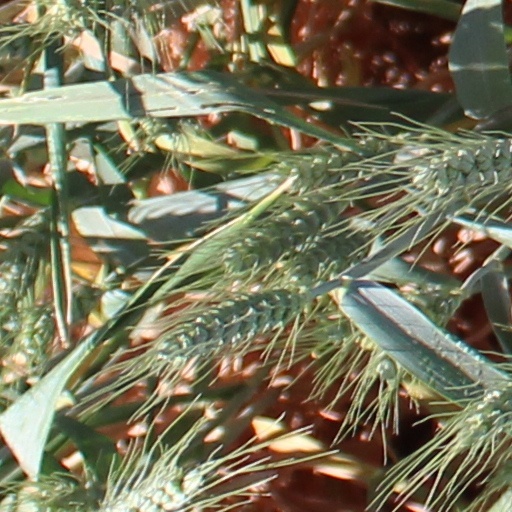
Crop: wheat